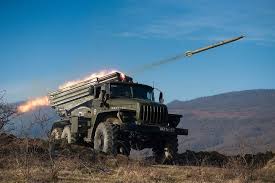
Label: Tornado